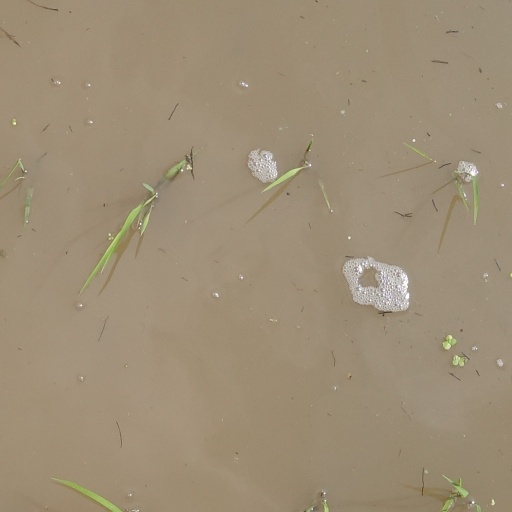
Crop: rice